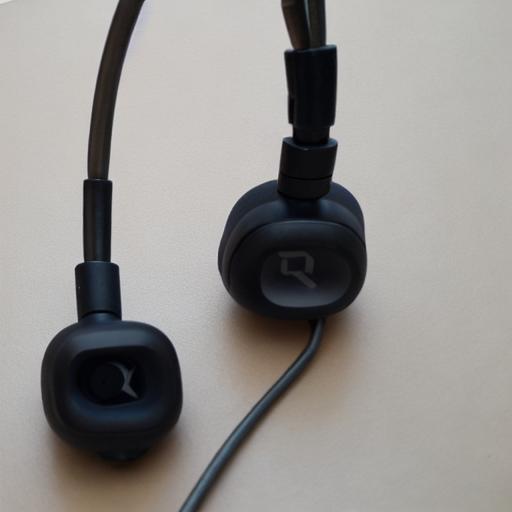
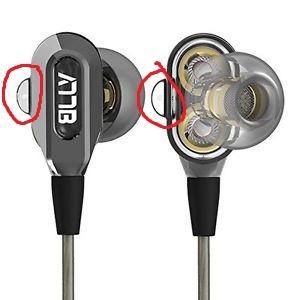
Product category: headphones
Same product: no